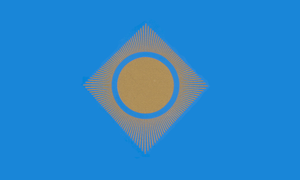
Iruña Oka en basque ou Iruña de Oca en espagnol est une commune d'Alava, dans la Communauté autonome basque en Espagne.